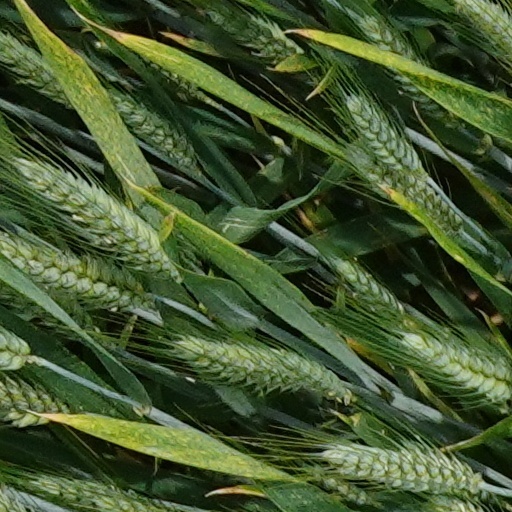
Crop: wheat